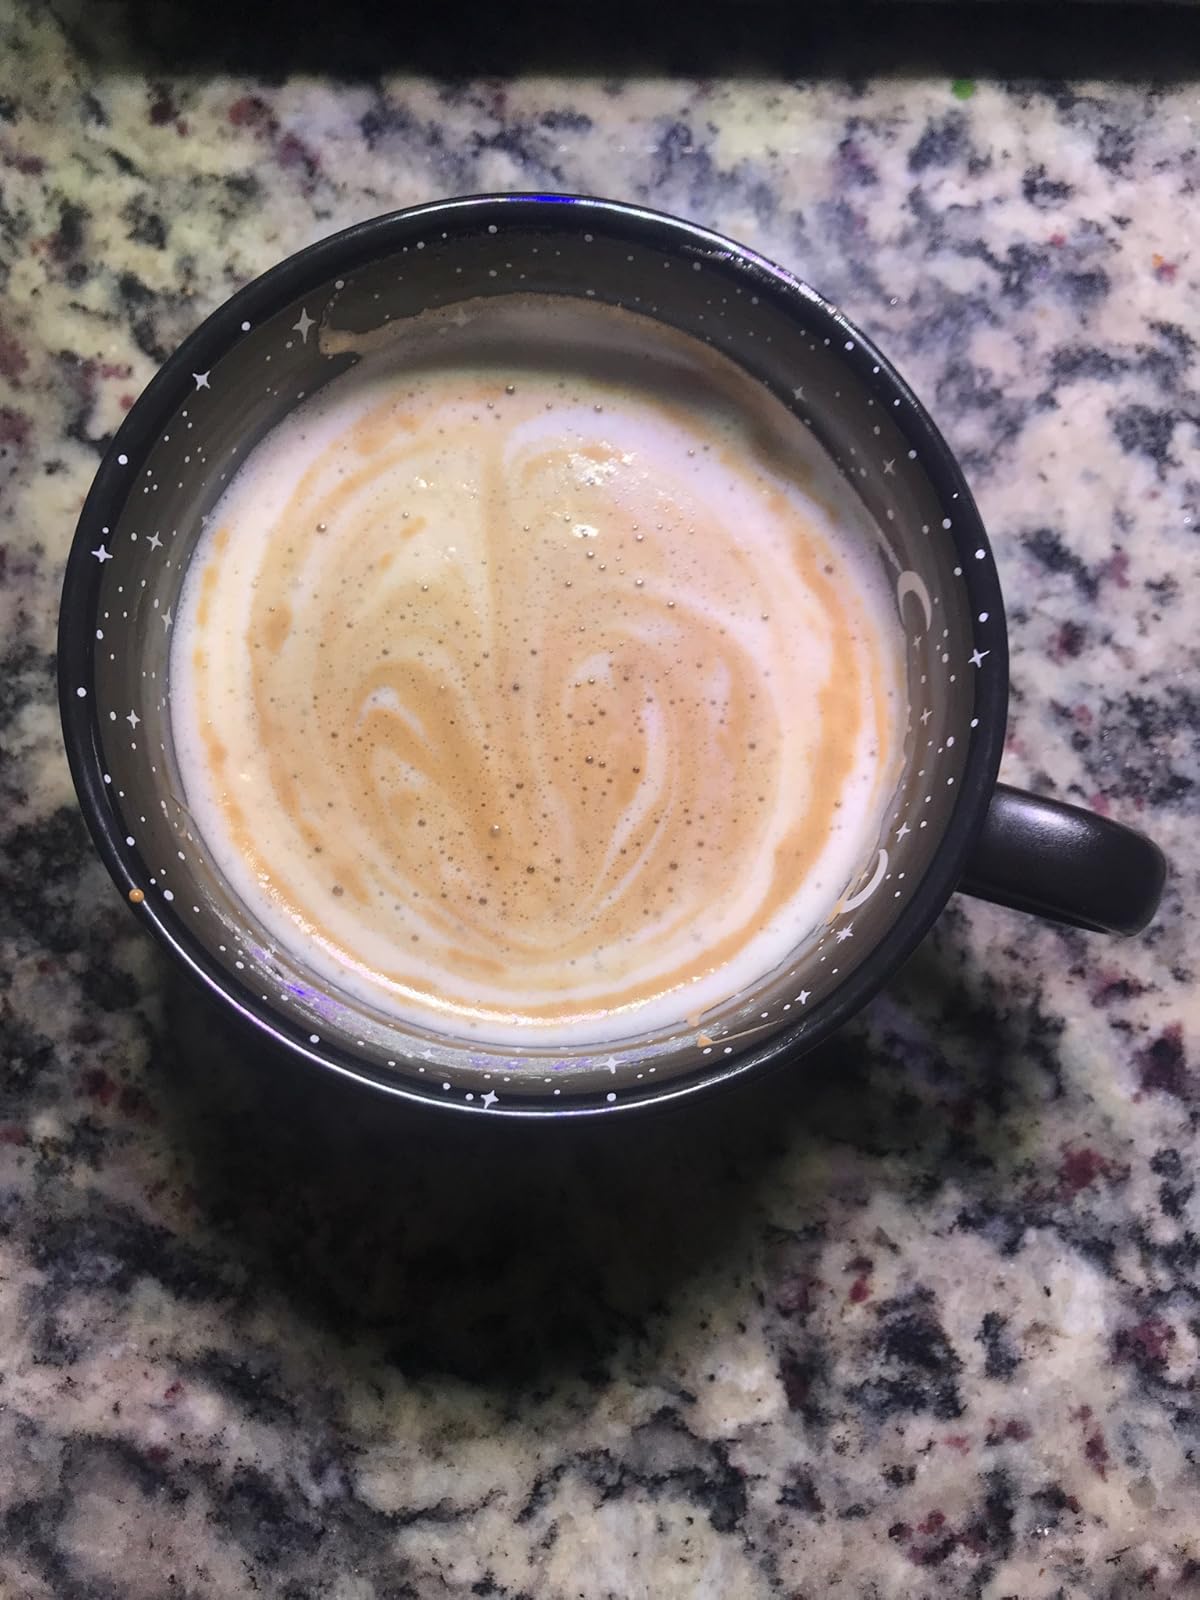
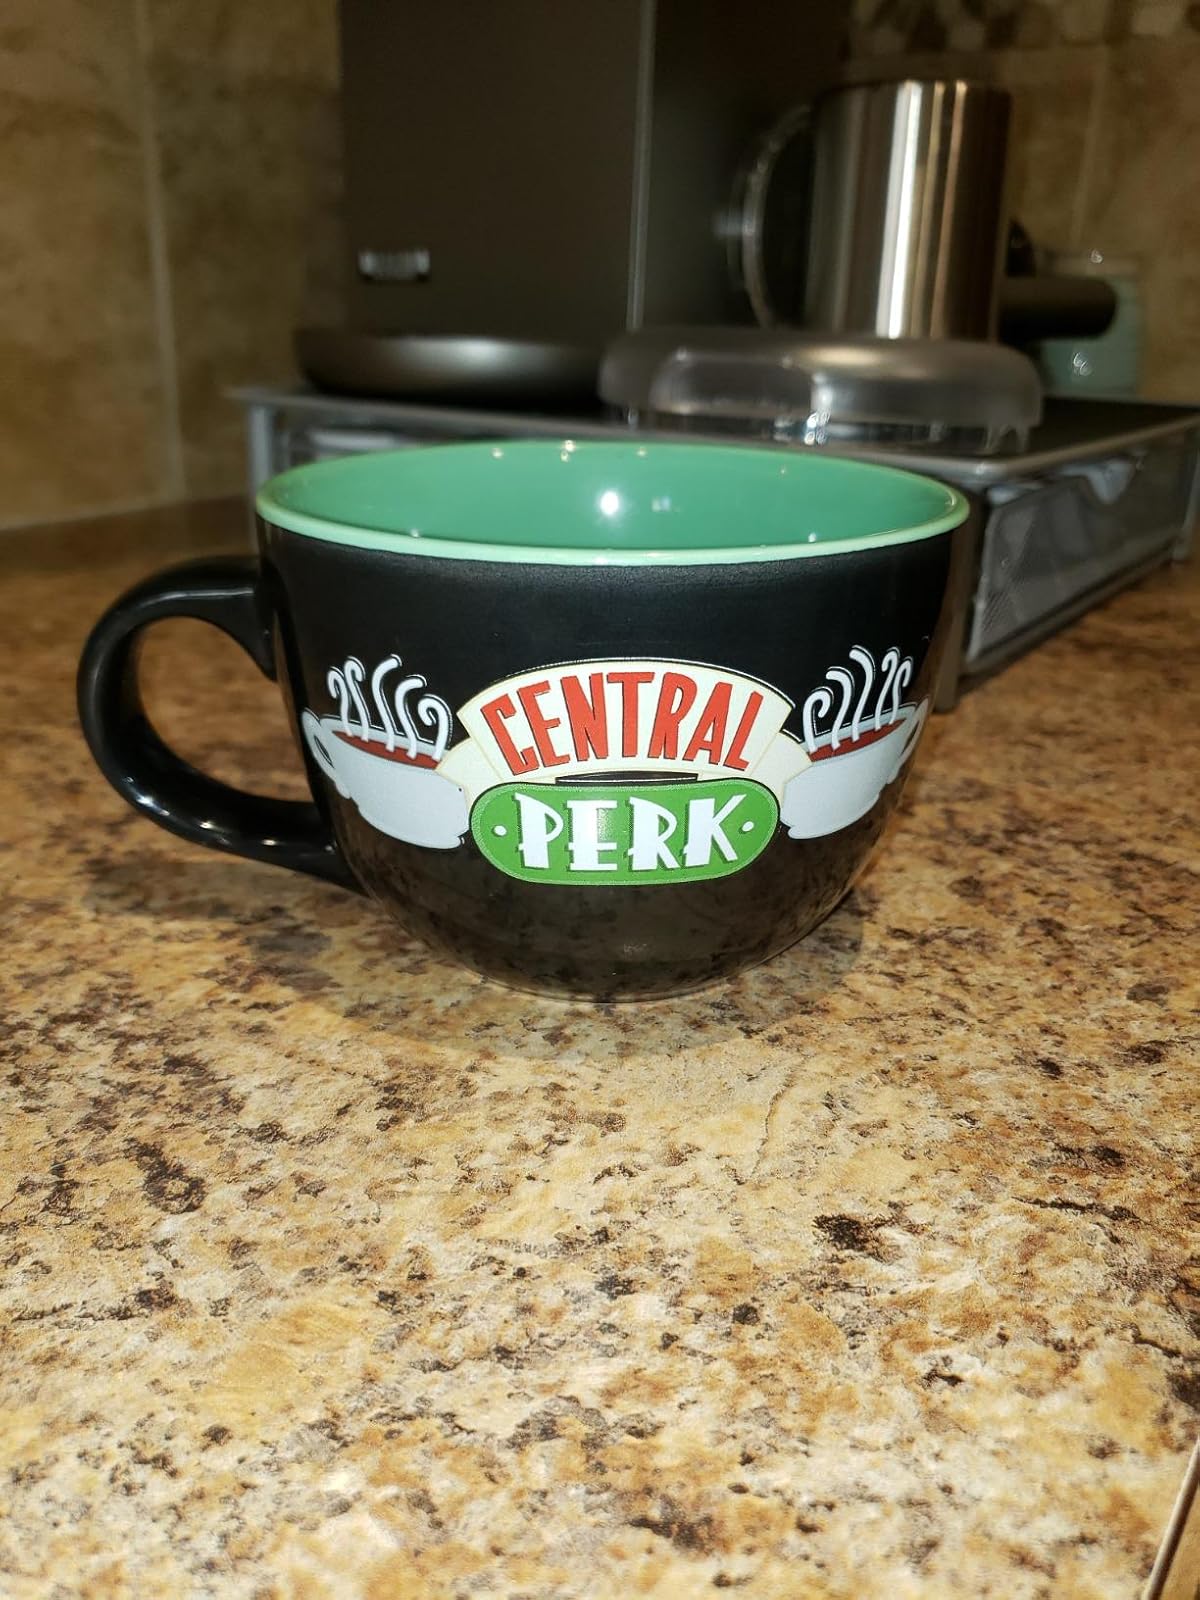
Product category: items_mug
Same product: no